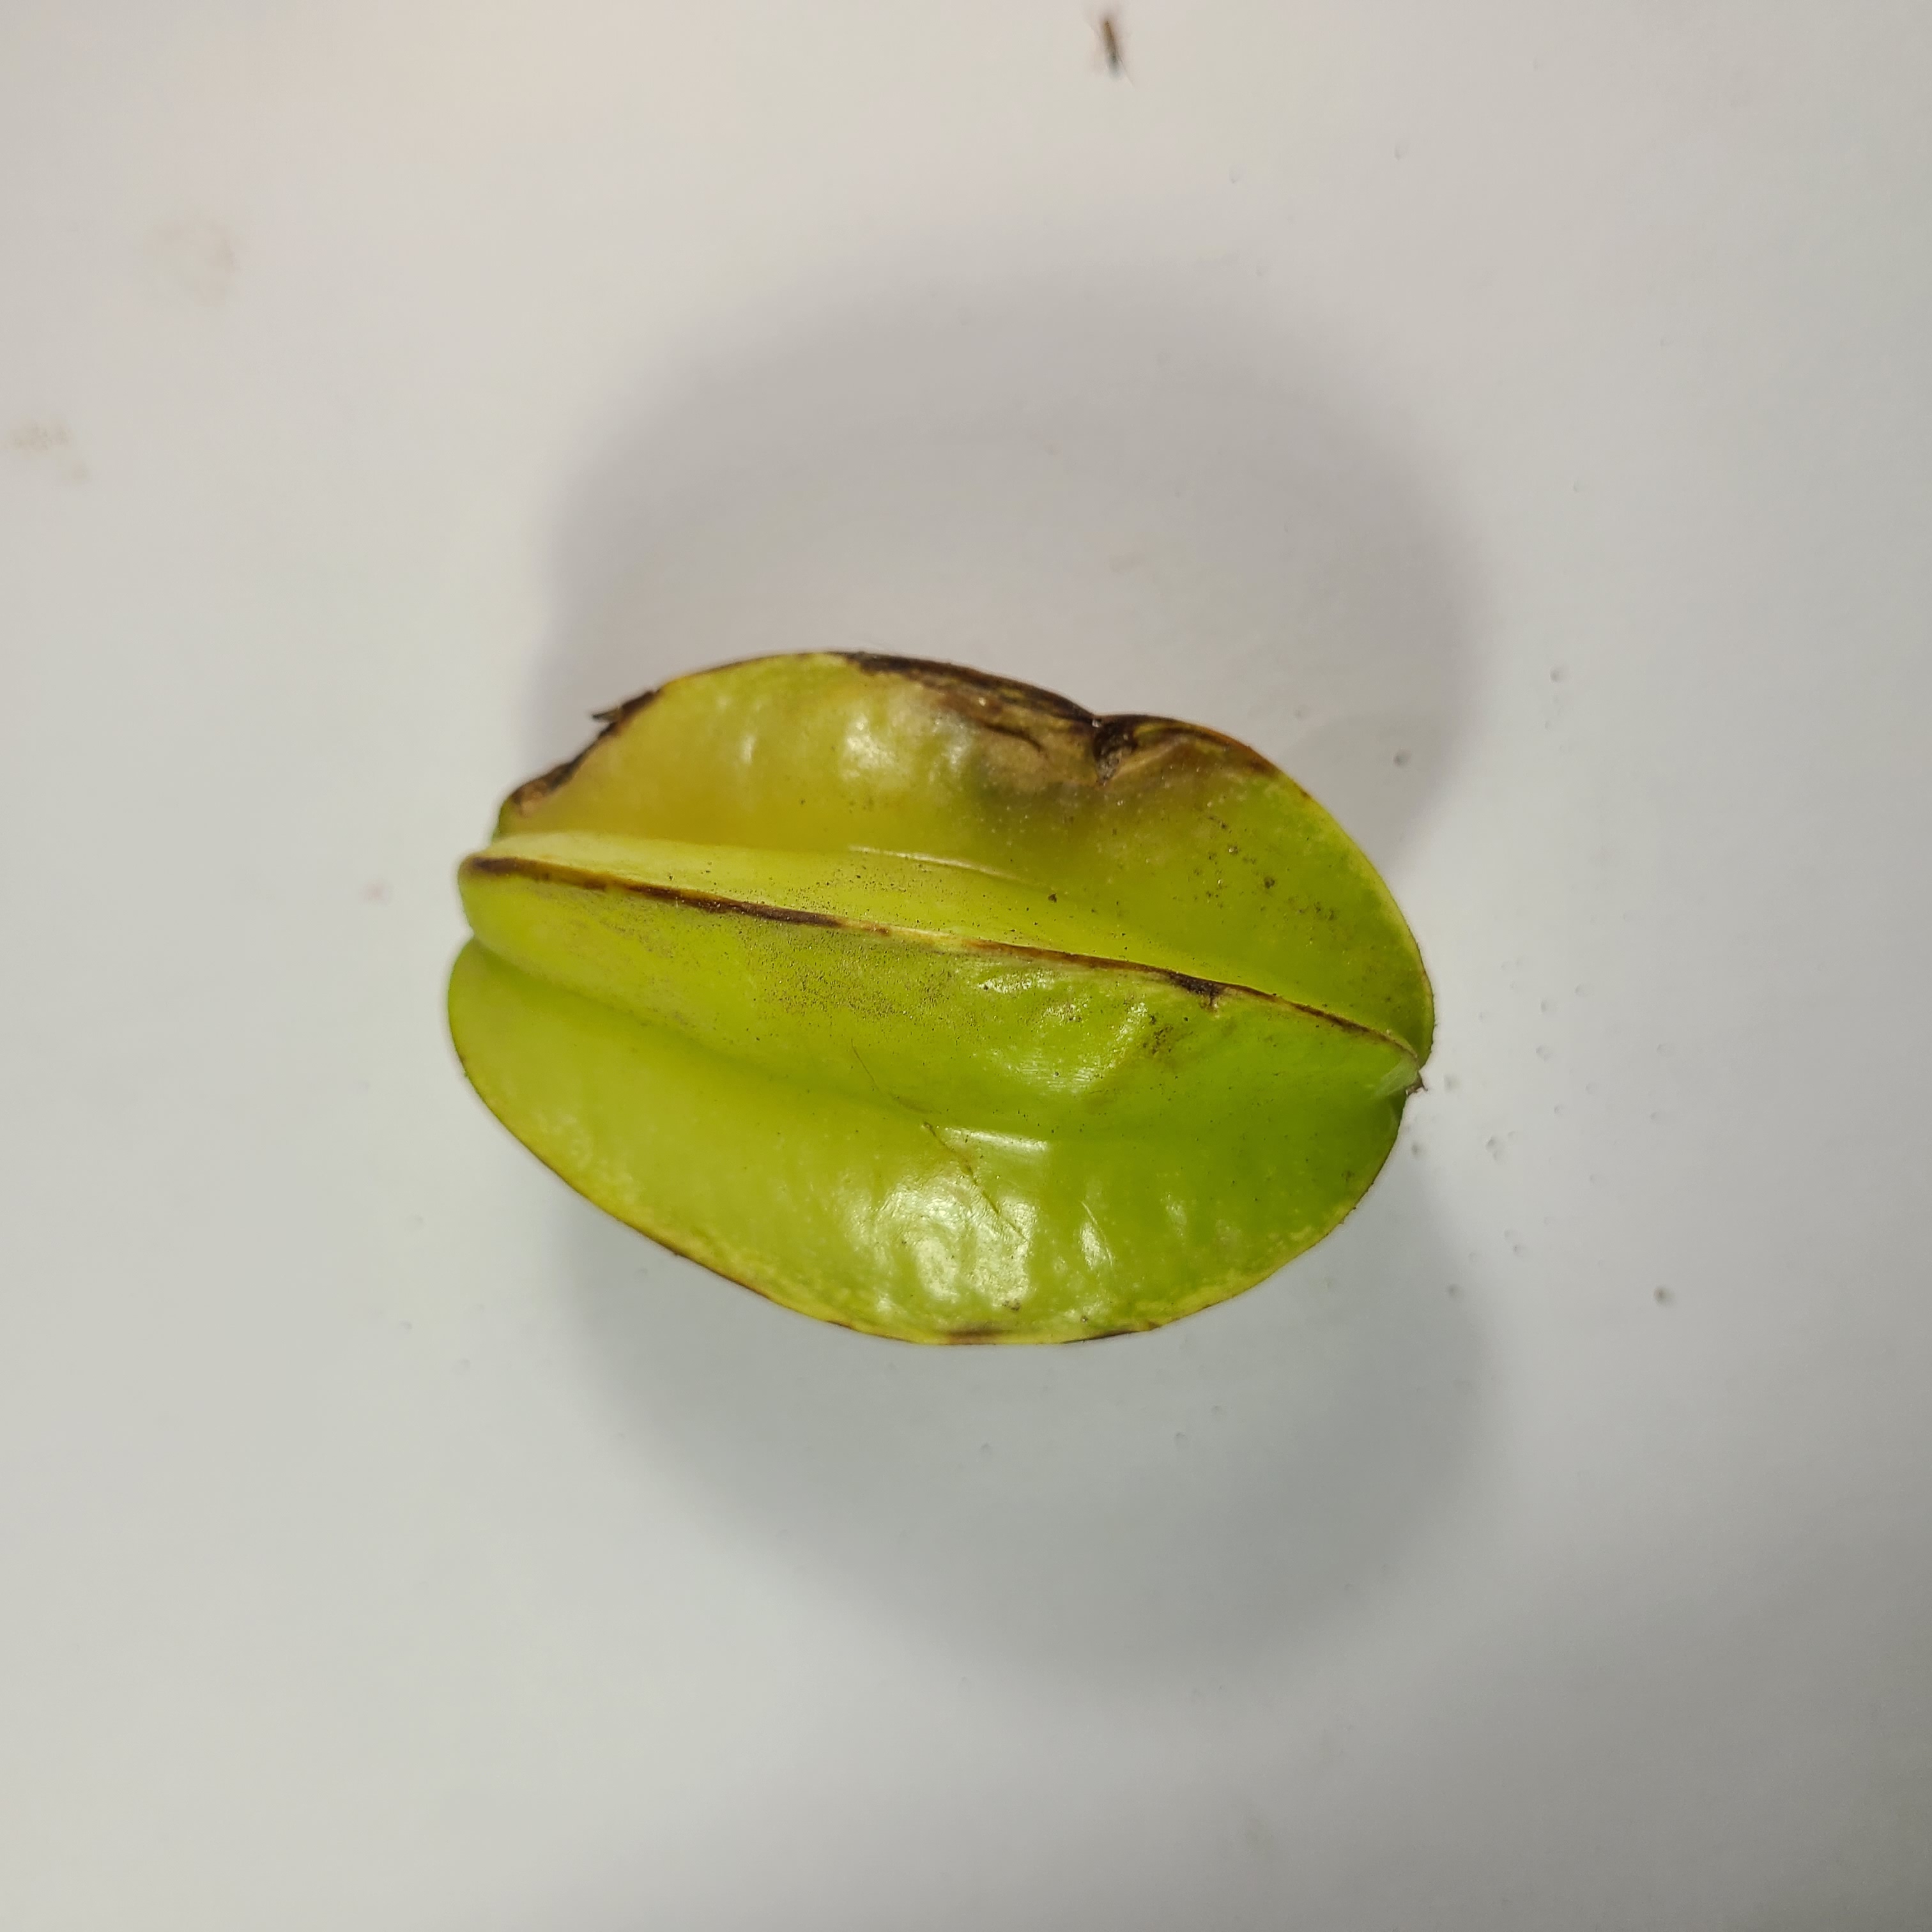
Label: Unhealthy Fruits